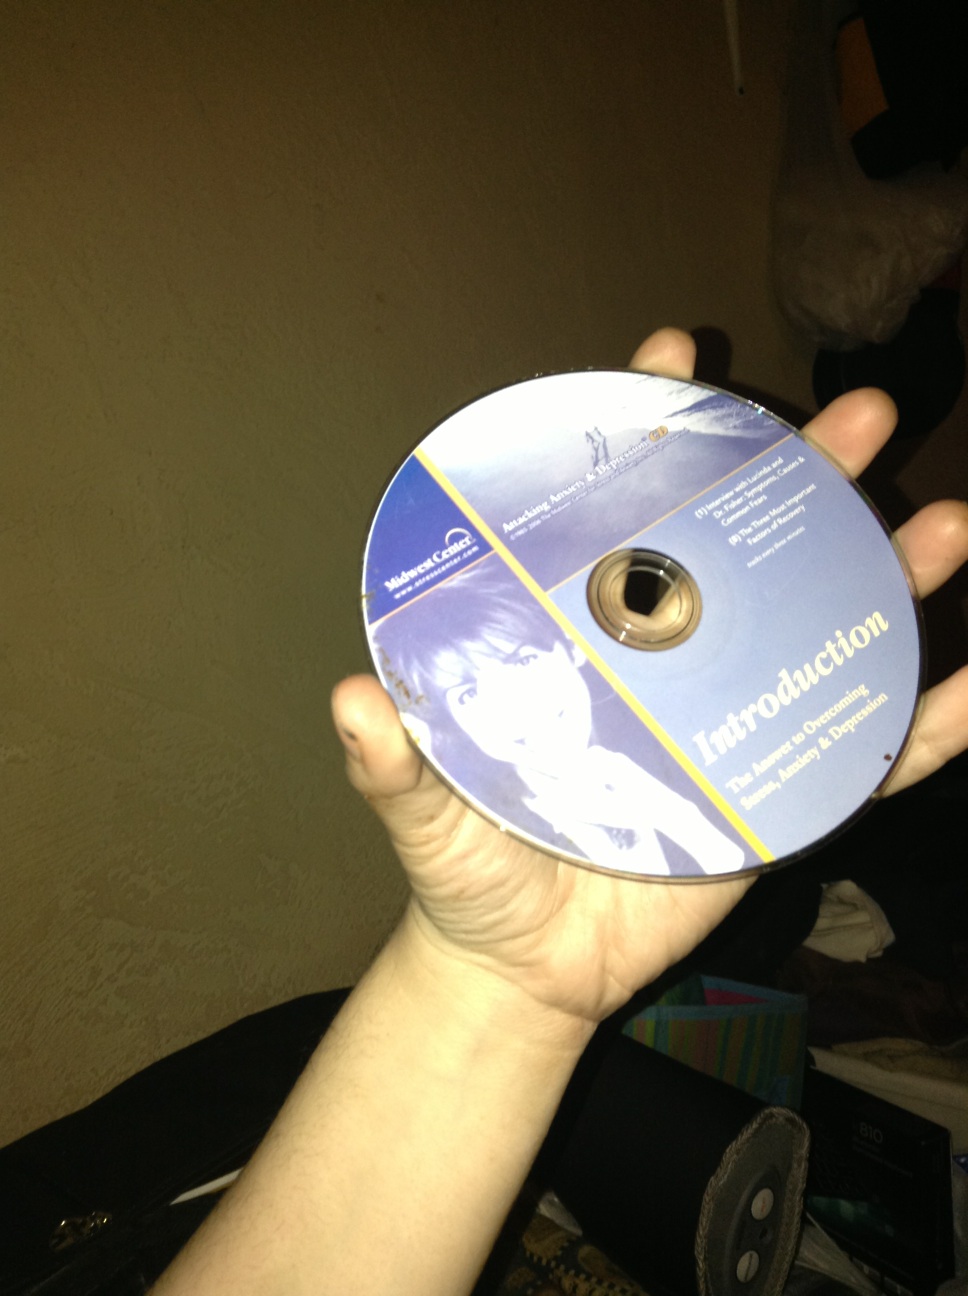Question: What city is that?
Answer: unanswerable